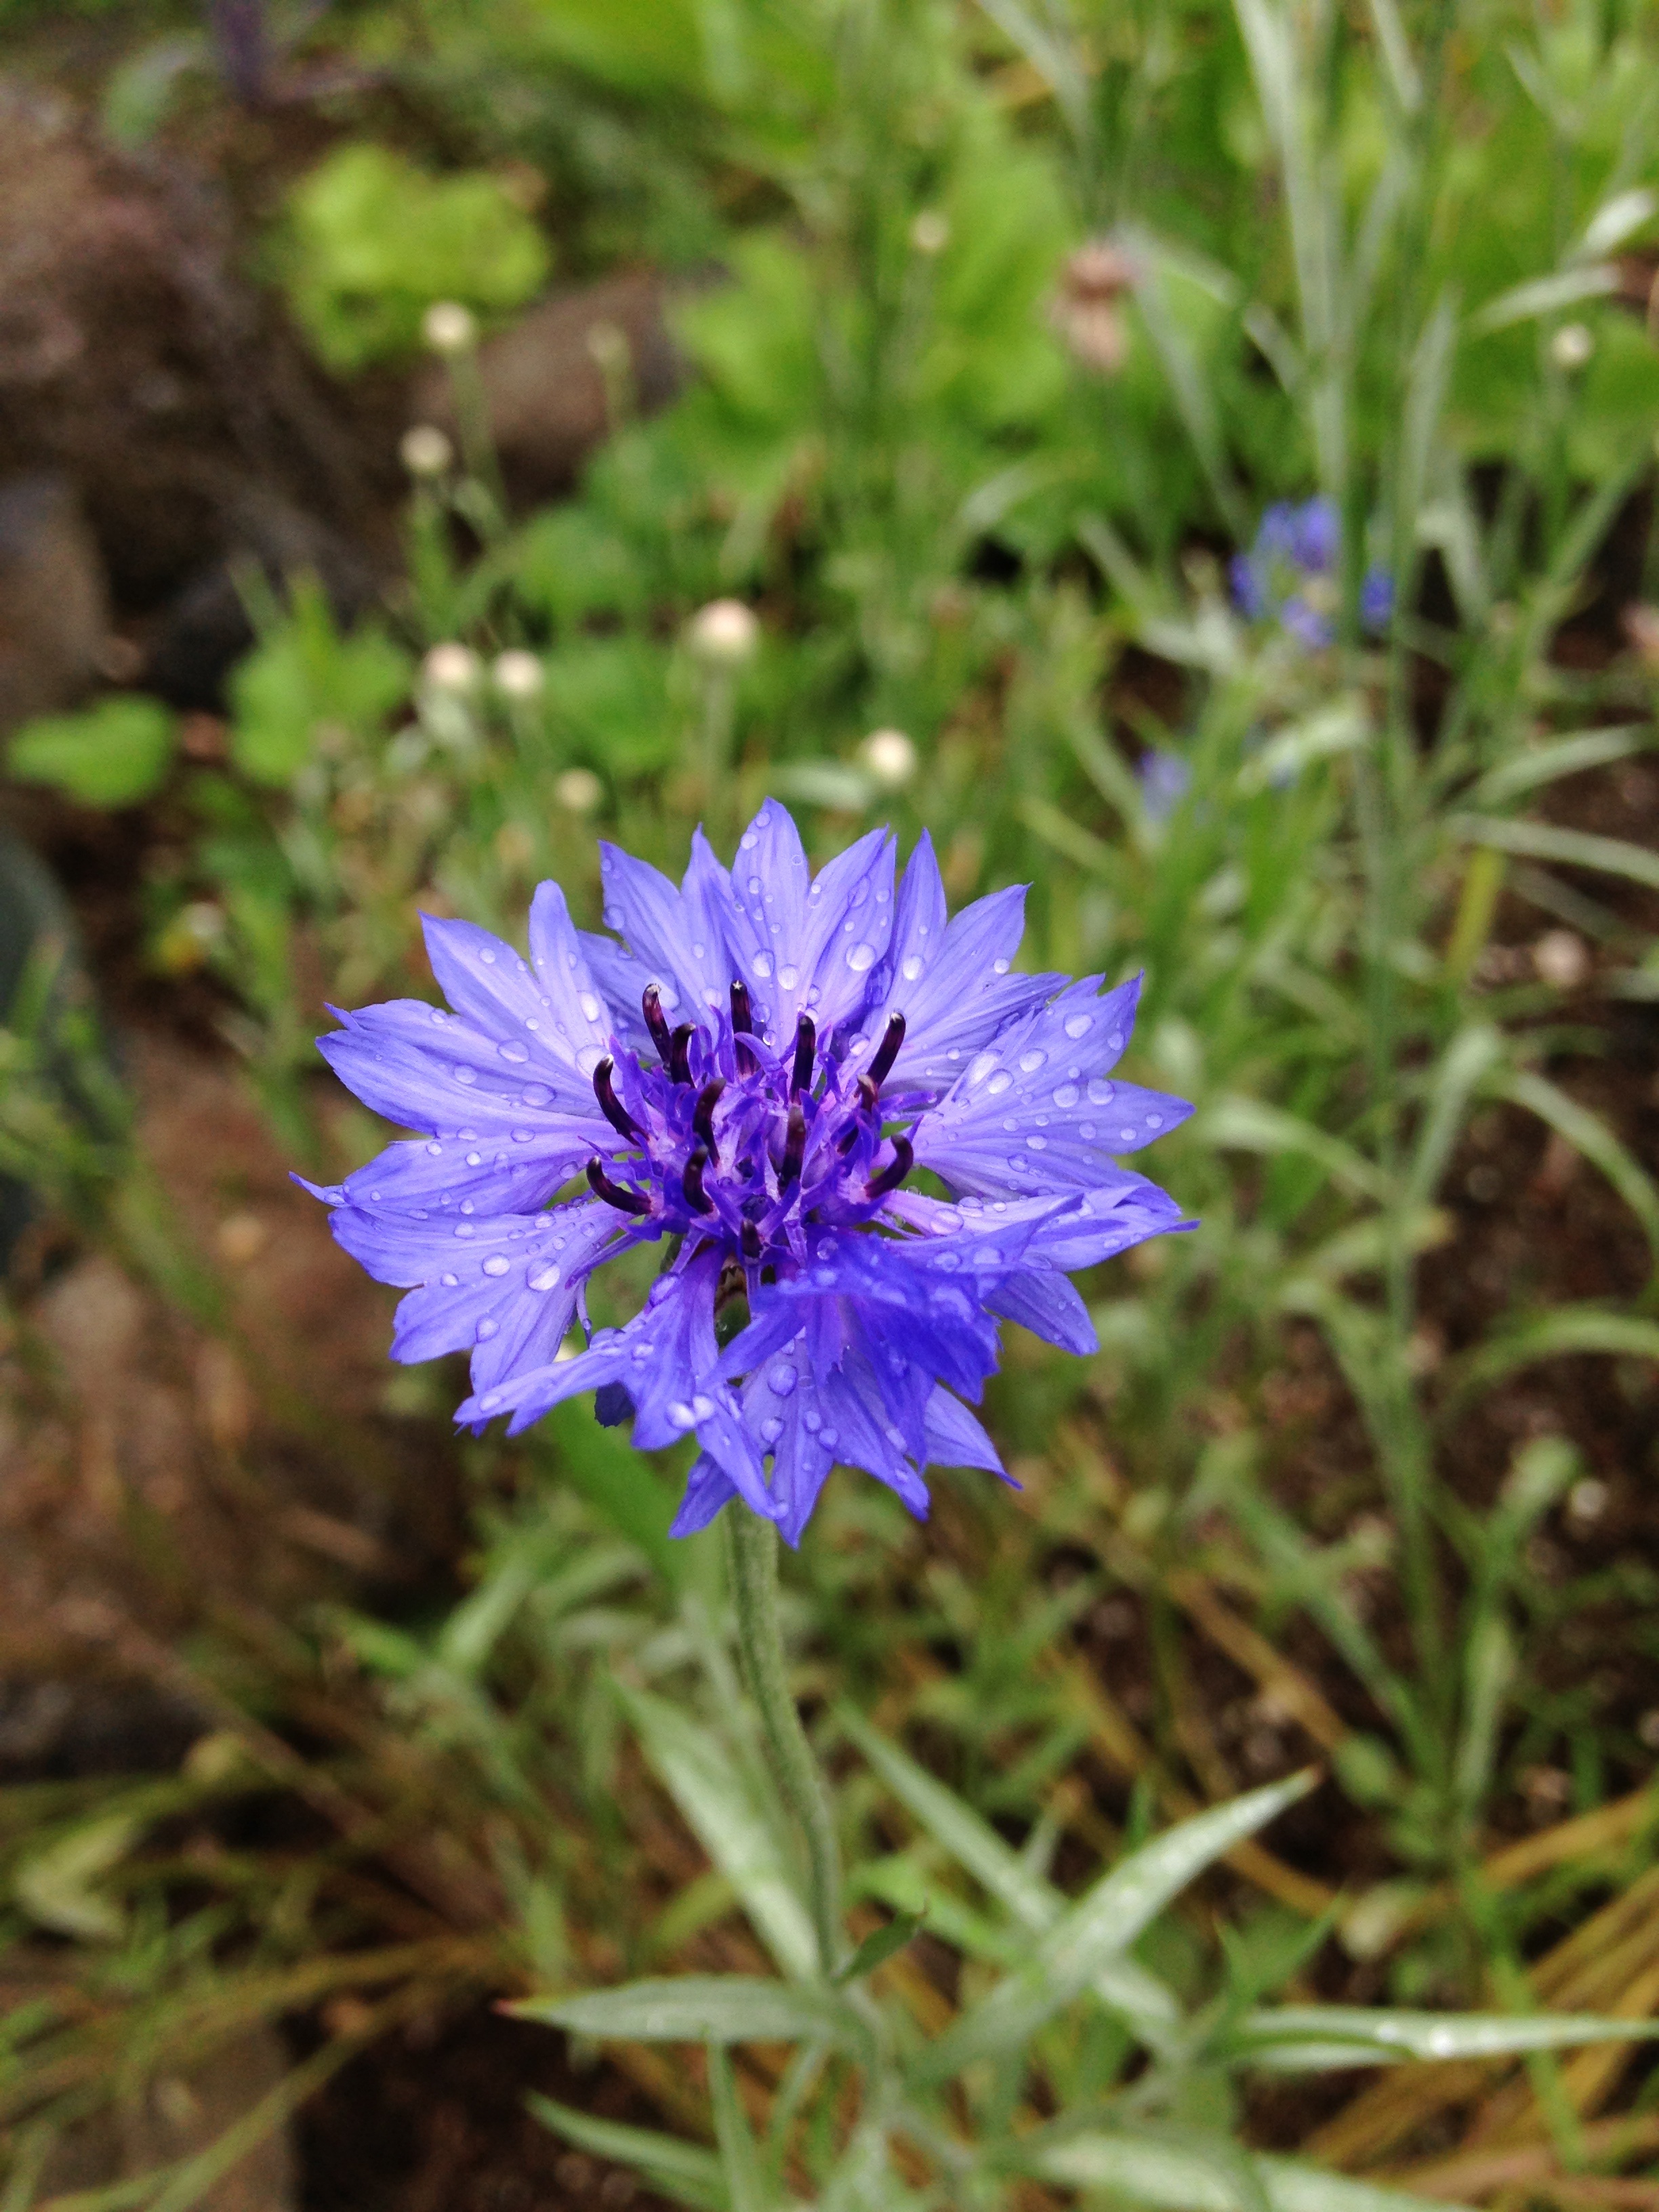
grass, blossom, plant, meadow, prairie, stem, leaf, flower, petal, bloom, floral, environment, food, herb, produce, vegetable, natural, botany, agriculture, flora, botanical, wildflower, outdoors, vegetation, horticulture, organic, chicory, macro photography, flowering plant, bellflower family, grass family, land plant, leaf vegetable